Fore Point

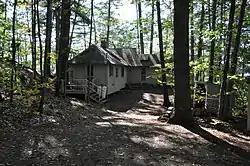

Fore Point is a historic private summer lakefront estate on the shore of Squam Lake in Sandwich, New Hampshire. The property includes a main house, guest house, bunkhouse, and boathouse, designed and built by Julius Smith, a local builder, in 1953. They camp was built for Victoria Tytus, widow of a member of the locally prominent Coolidge family, who own other summer properties in the vicinity. Despite its Mid-Century Modern styling, it bears a strong organizational resemblance to much older camps on Squam Lake.